List of UK top-ten singles in 1977

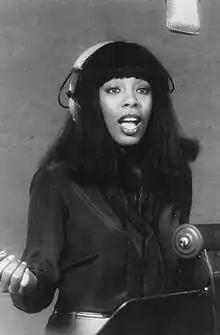
Donna Summer secured three top 10 hits this year, including her only UK number-one single, "I Feel Love".

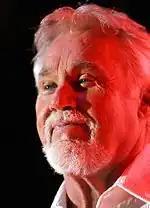
Kenny Rogers (pictured in 2006) achieved his first UK top 10 hit as a solo artist in 1977 with "Lucille", which spent one week at number-one in June.

The following table shows artists who achieved two or more top 10 entries in 1977, including singles that reached their peak in 1976 or 1978. The figures include both main artists and featured artists, while appearances on ensemble charity records are also counted for each artist. The total number of weeks an artist spent in the top ten in 1976 is also shown.